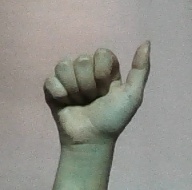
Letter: dhad